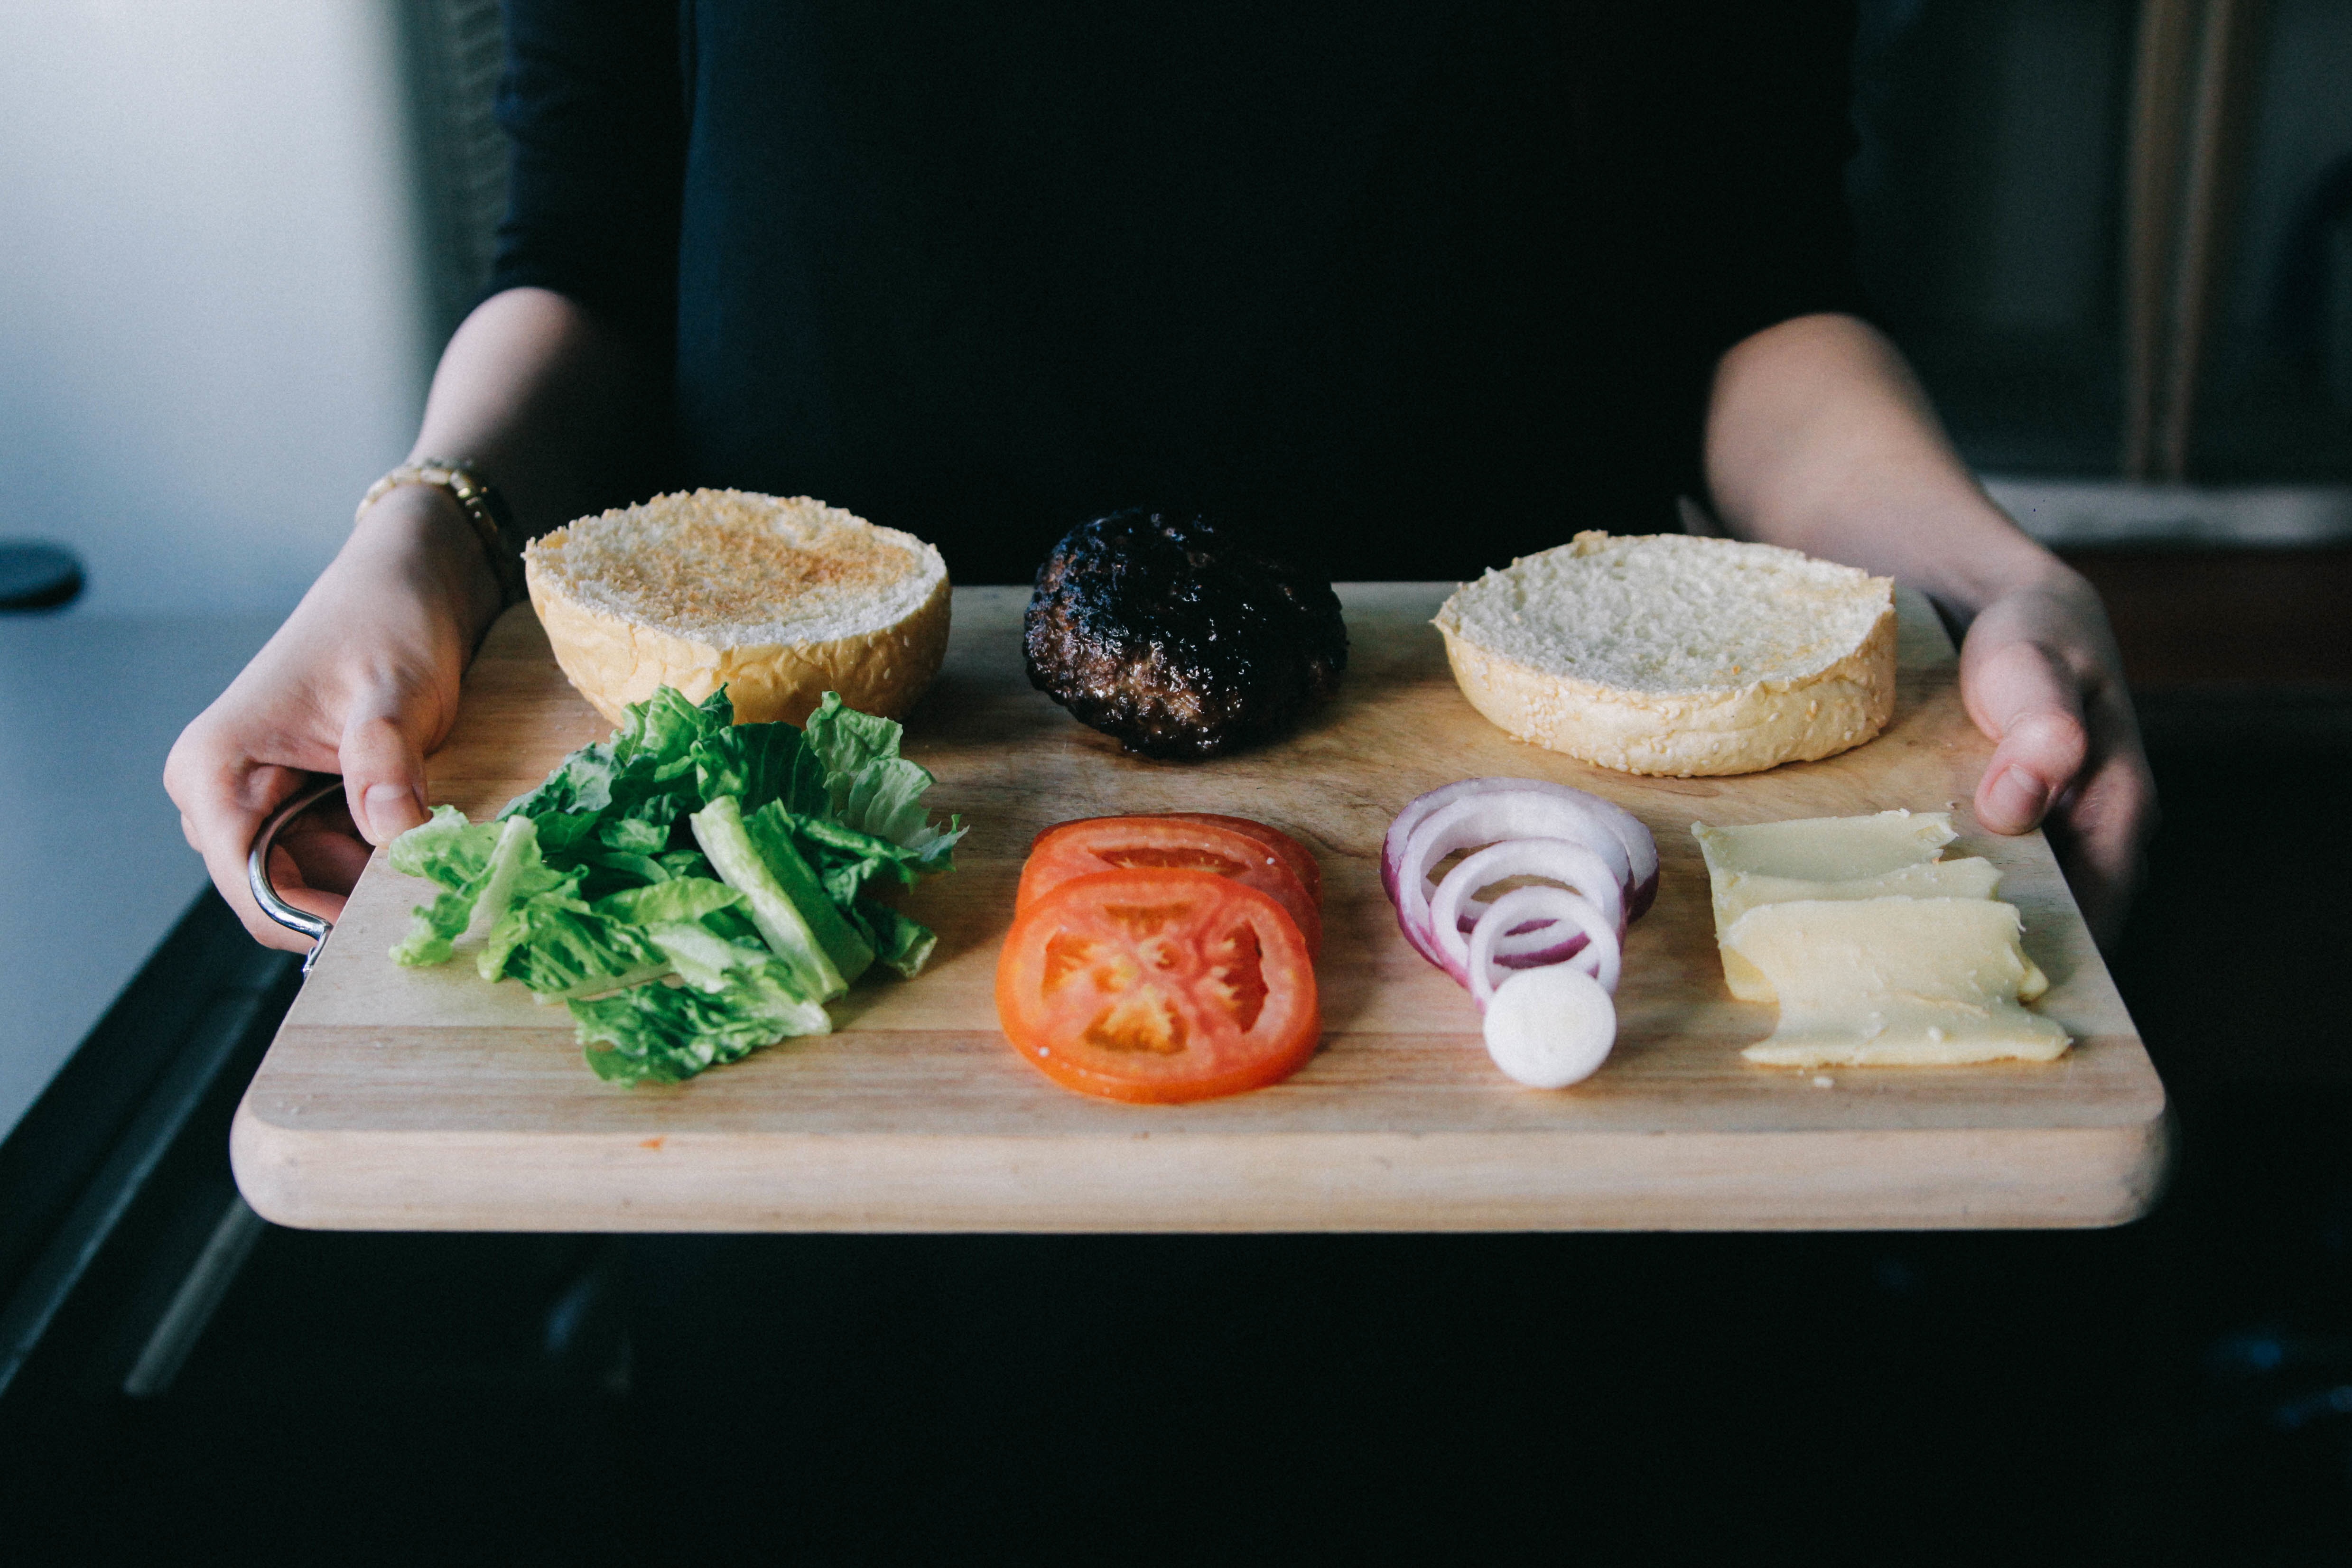
dish, meal, food, cooking, lunch, cuisine, tray, asian food, ingredients, sense, food prep